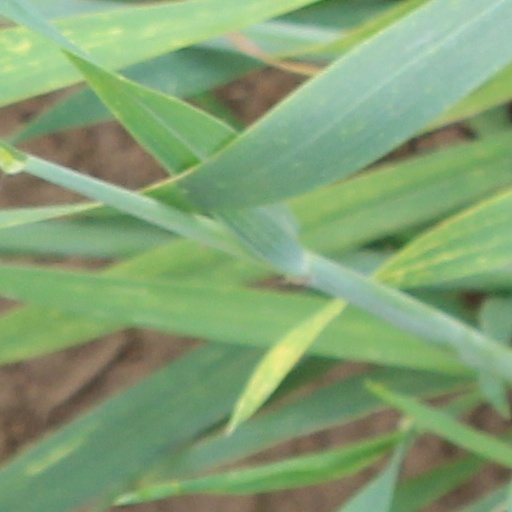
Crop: wheat